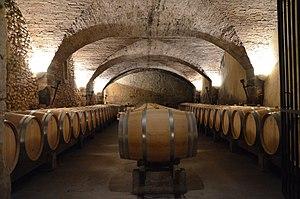
Cave du château La Nerthe
Le château la Nerthe est le plus ancien et l'un des plus grands domaines de Châteauneuf-du-Pape. Situé dans le sud-est de la zone d'appellation, son vignoble s'étend sur 90 hectares. Il produit des vins rouge et blanc châteauneuf-du-pape.